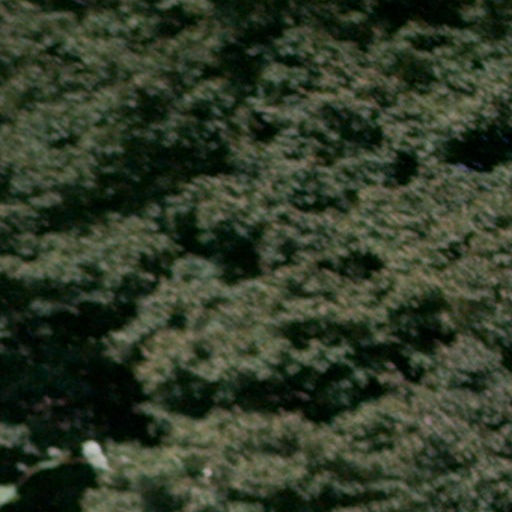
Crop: cassava